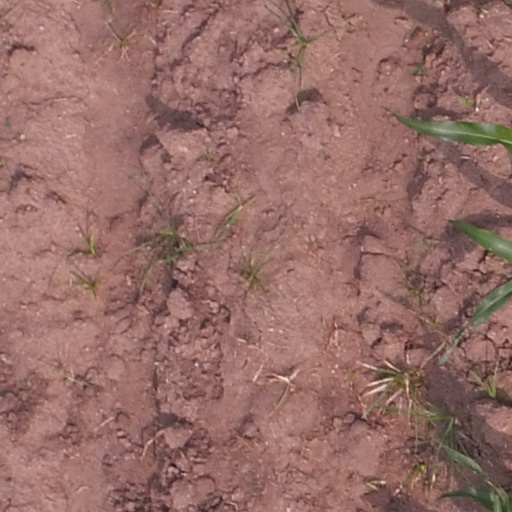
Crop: maize; corn